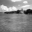
Label: sea